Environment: lab
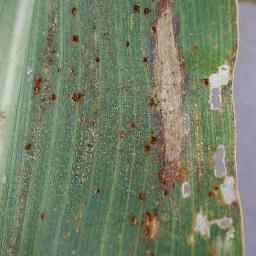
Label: northern_corn_leaf_blight